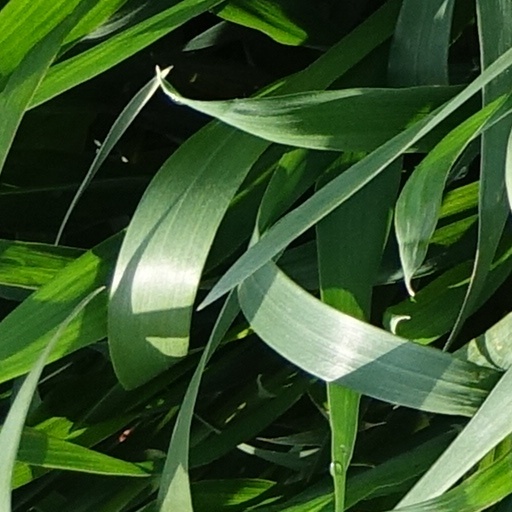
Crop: wheat